Comic book

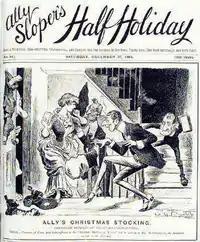
Cover to 27 December 1884 edition of "Ally Sloper's Half Holiday". Ally Sloper is regarded as the first recurring character in comics.

France and Belgium have a long tradition in comics and comic books, often called "BDs" (an abbreviation of "bandes dessinées", meaning literally "drawn strips") in French, and "strips" in Dutch or Flemish. Belgian comic books originally written in Dutch show the influence of the Francophone "Franco-Belgian" comics but have their own distinct style.